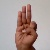
The image shows a hand gesture representing the letter 'F' in Indian Sign Language.